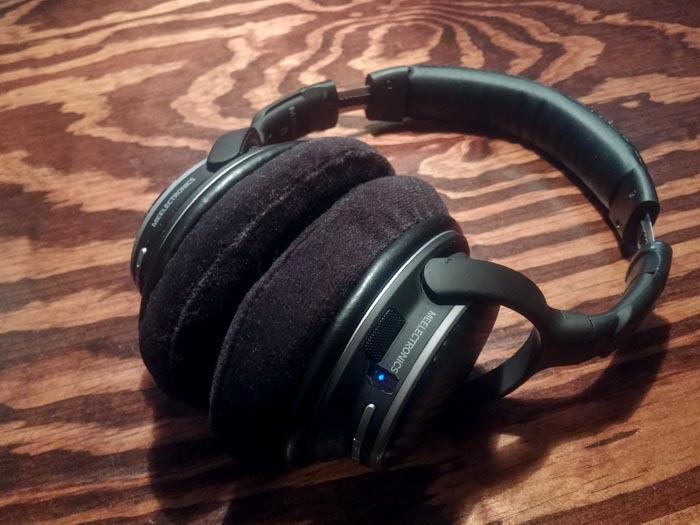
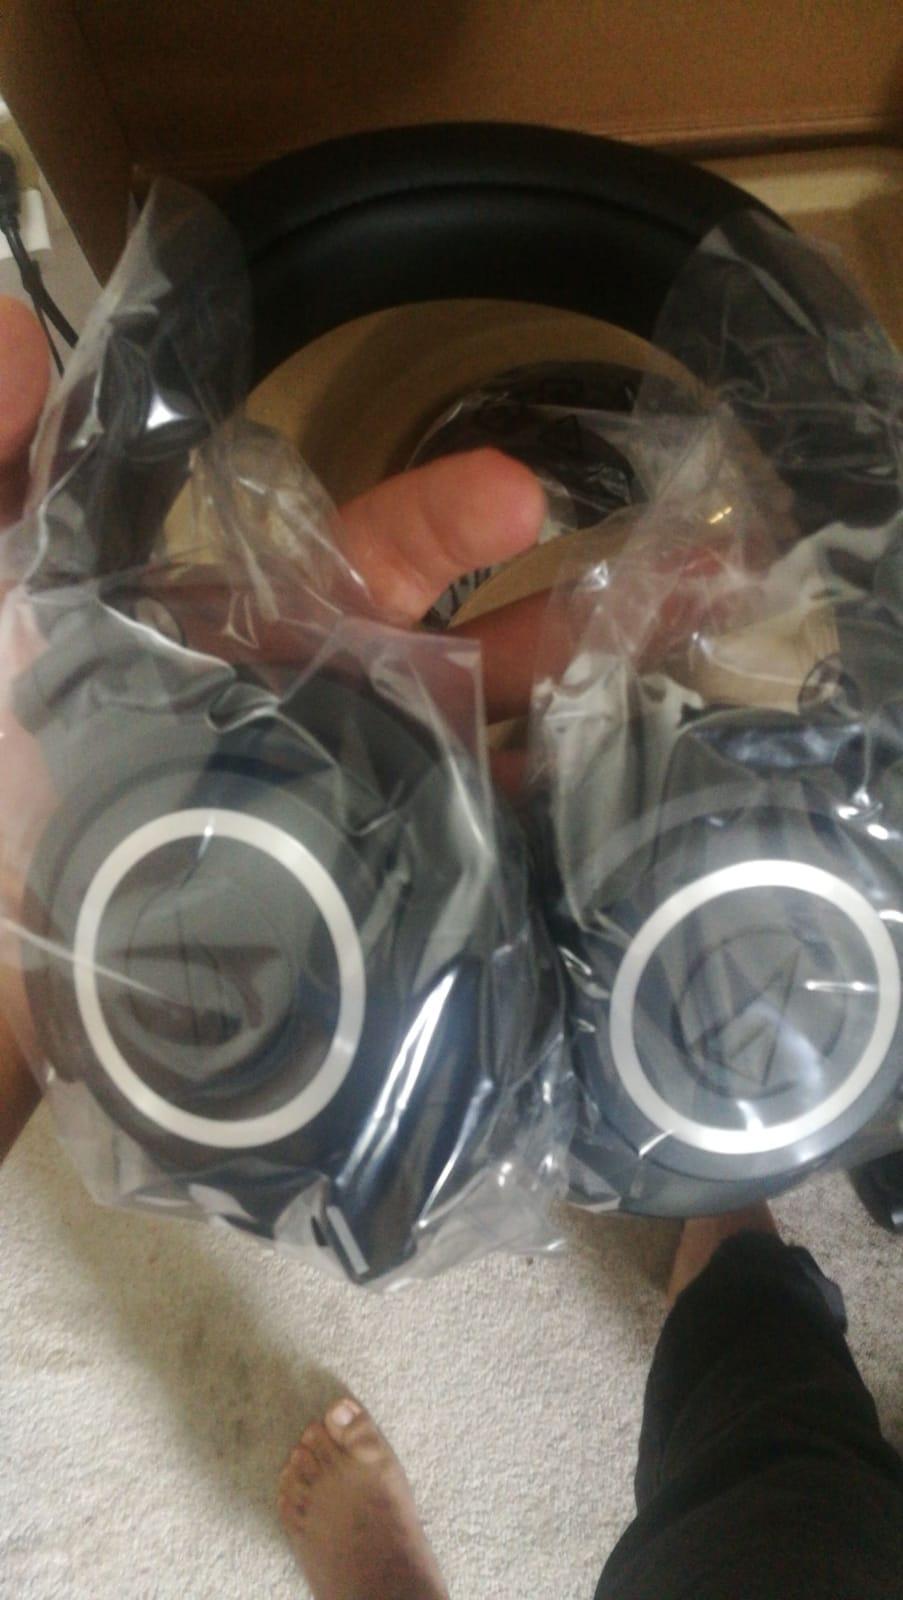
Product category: headphones
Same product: no